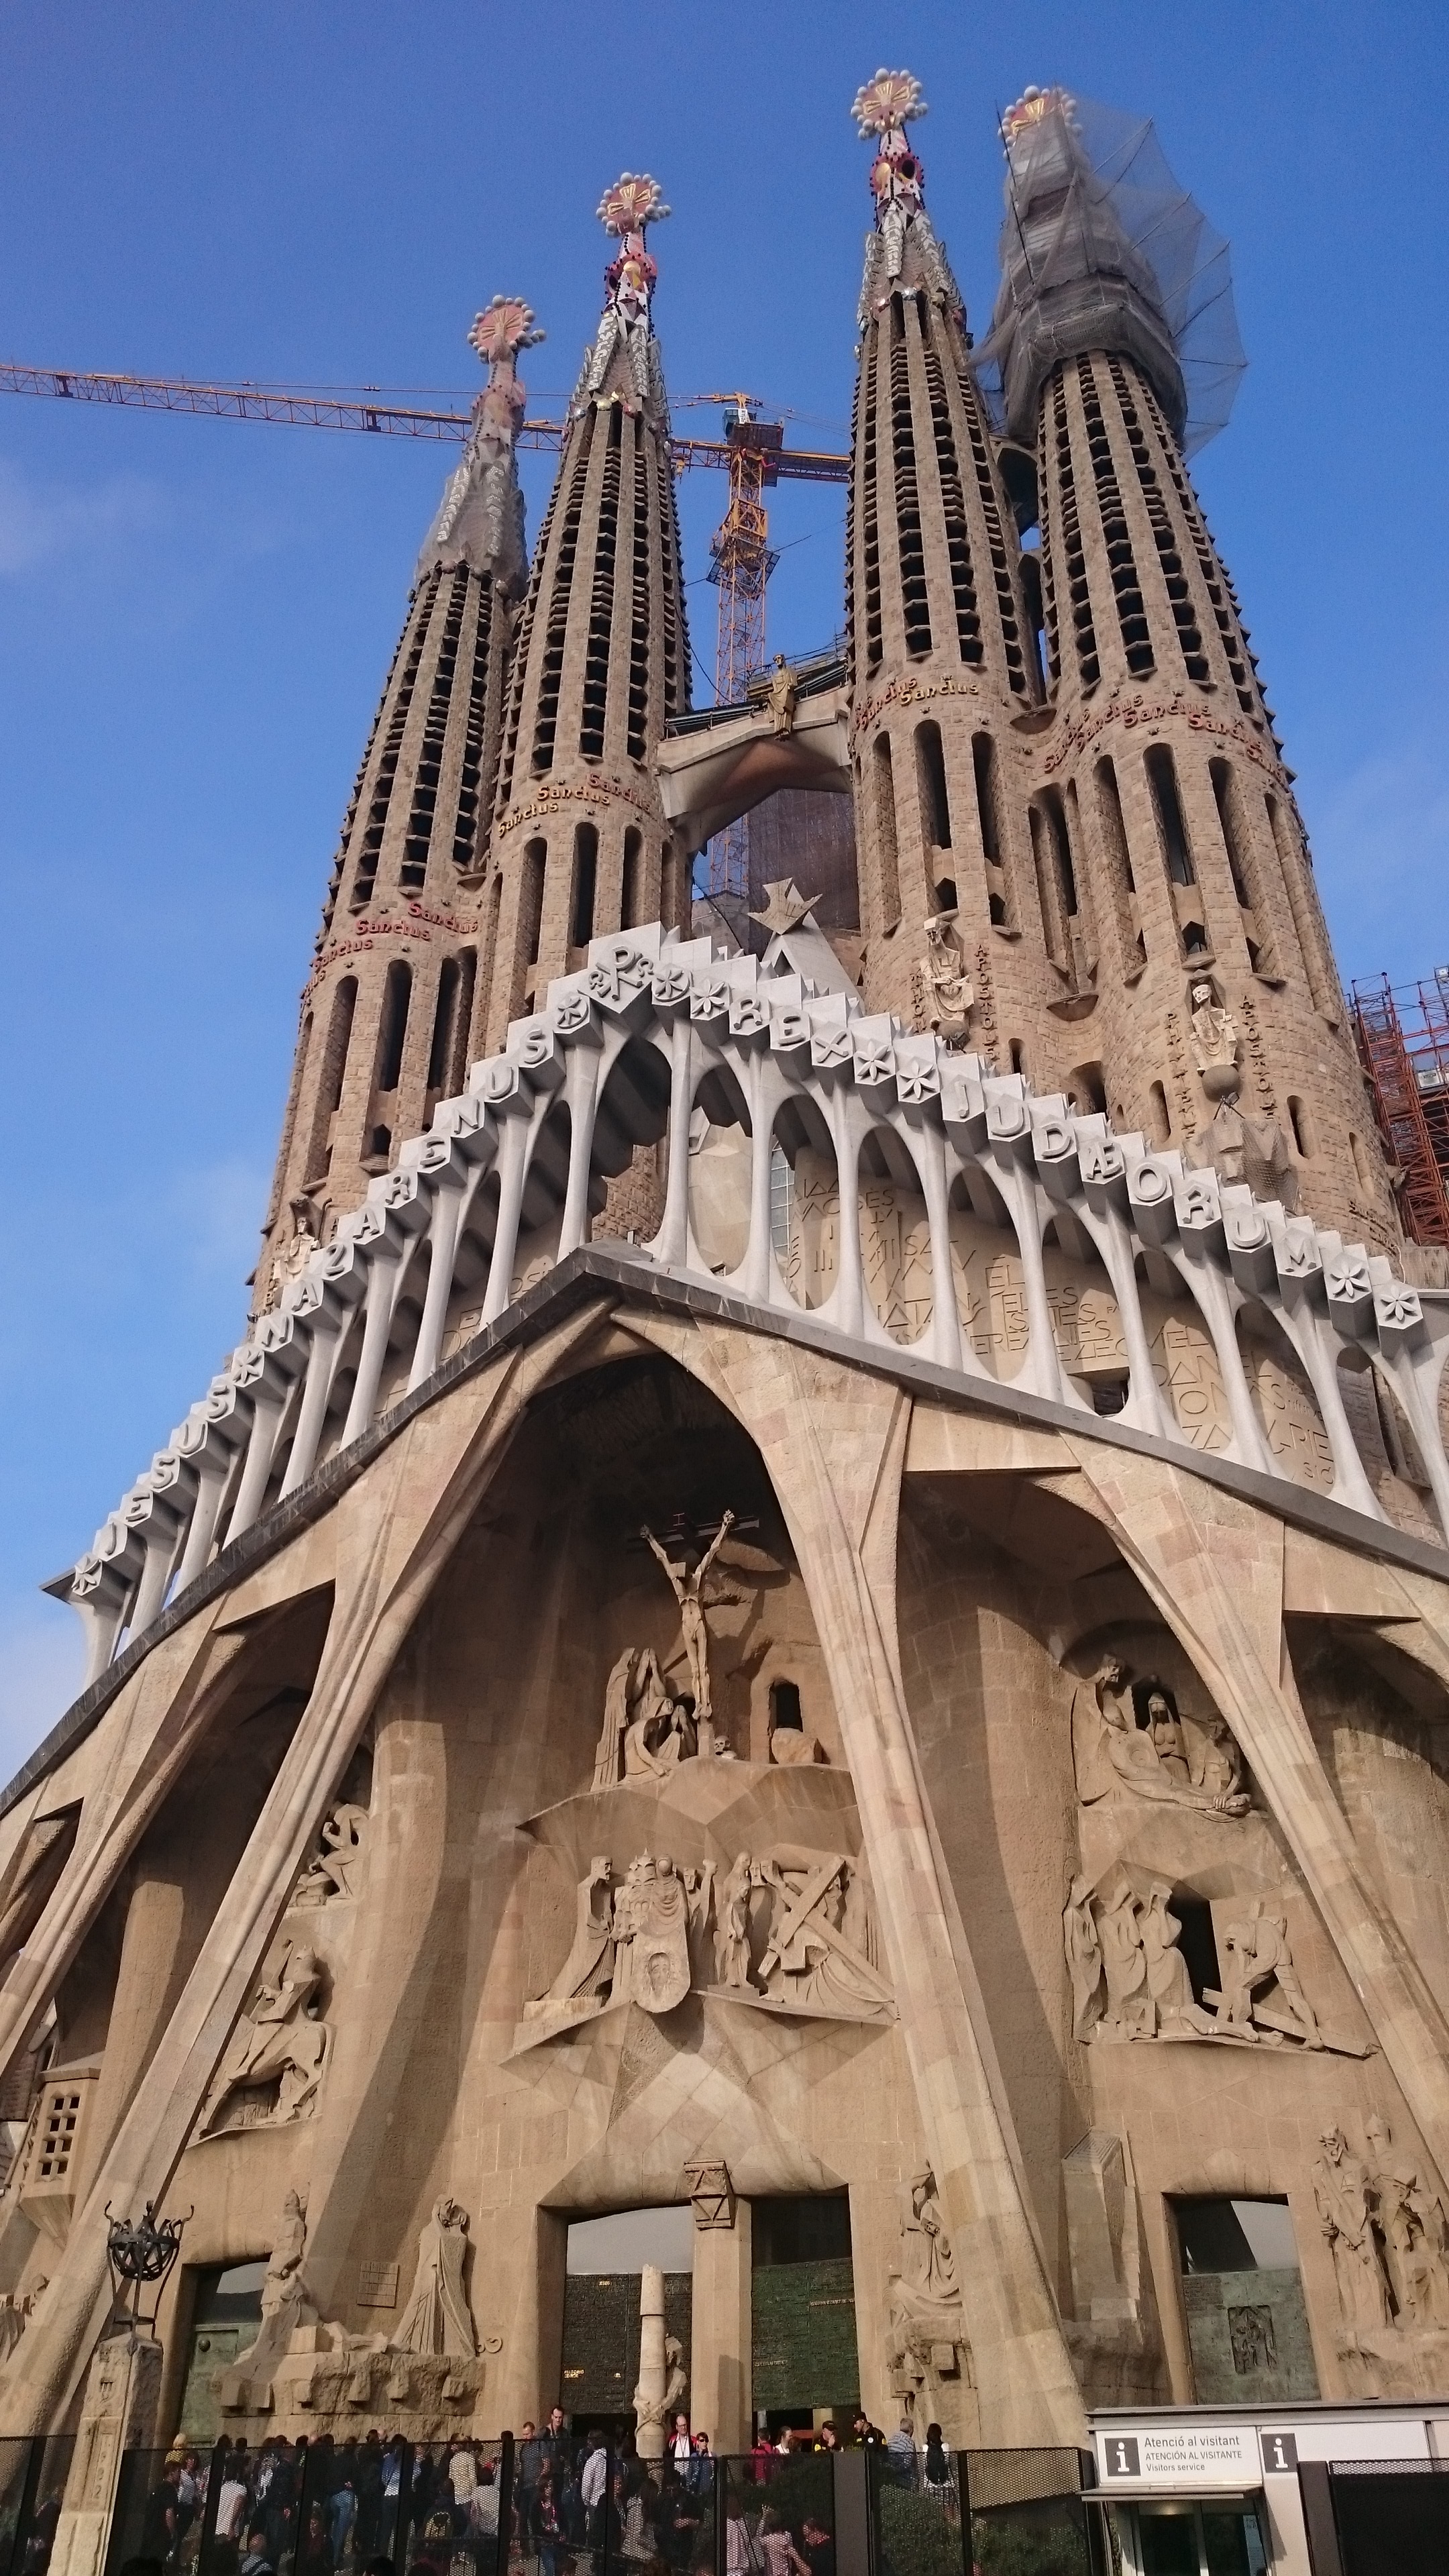
landmark, architecture, cathedral, tourism, ancient history, monument, gothic architecture, facade, place of worship, spire, arch, tower, church, temple